Hockley Pendant

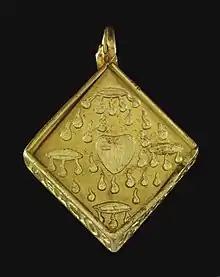
Pendant, reverse

The back of the pendant displays a heart, surrounded by four weeping cuts and drops of blood, suggesting the Five Holy Wounds of Christ. The inside of the pendant would have stored a relic, possibly a remnant of the True Cross. The four sides of the pendant display the names of the Three Magi: Caspar, Melchior and Balthazar, and decorative foliage. The inscription's words were believed to have the power to heal fevers and epilepsy, which was known then as falling-down sickness. The pendant's letters and decorative detail would have originally been enhanced with painted enamel. Objects such as the Hockley pendant were meant for "intimate inspection" and needed an owner's "physical interaction" in order to "release its spiritual value".